Diana Yakovleva

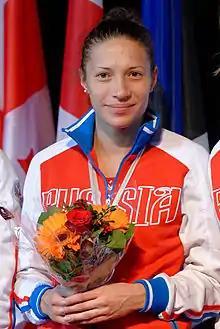
Yakovleva at the 2014 European Fencing Championships

Diana Alekseyeva Yakovleva (born 13 April 1988) is a Russian foil fencer, silver medal in the 2014 European Fencing Championships and team silver medal in the 2014 World Fencing Championships.